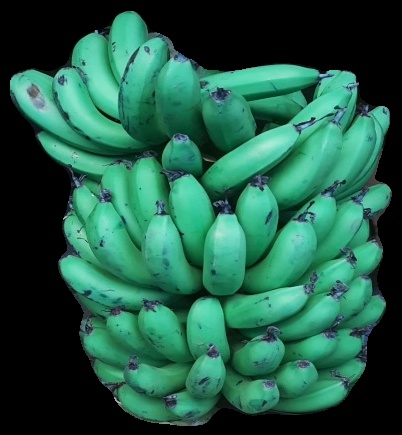
Variety: pachbale
Grade: grade1